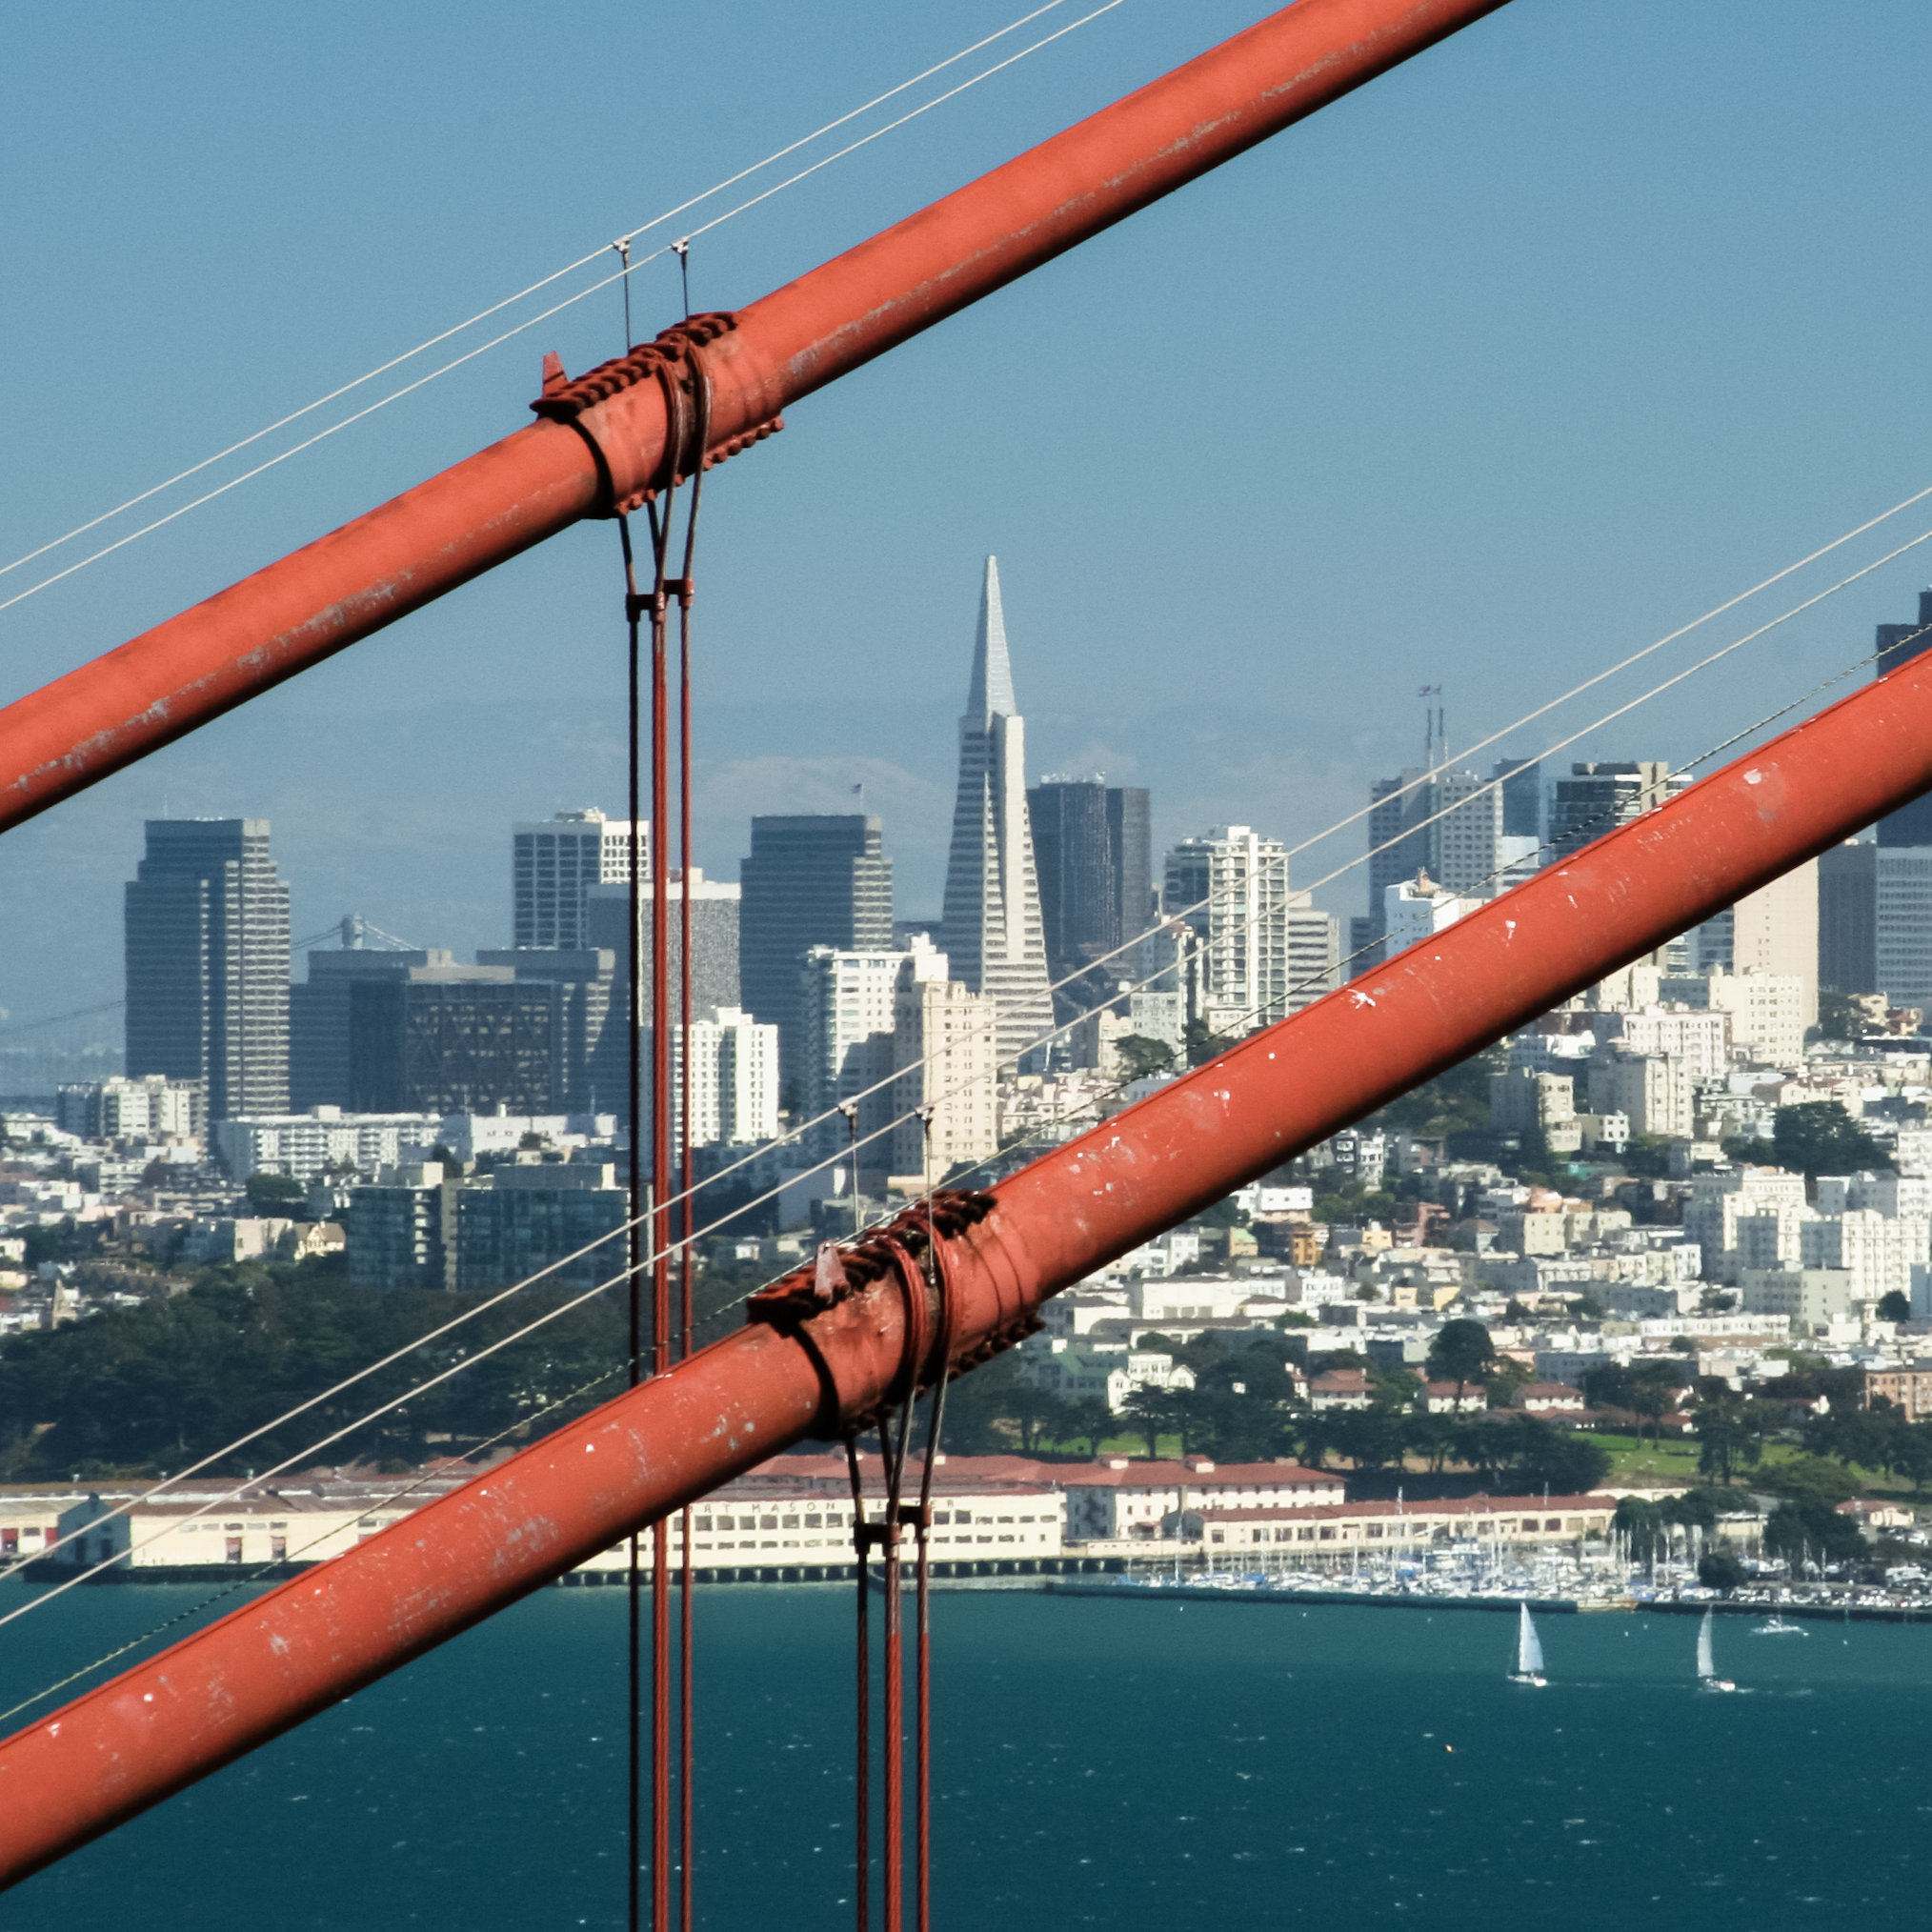
sea, water, bridge, city, urban, transport, orange, golden, vehicle, mast, yacht, park, industry, port, gate, sailboat, california, sanfrancisco, goldengatebridge, buildings, goldengate, skyscrapper, cables, crane, squareformat, nights, transamericabuilding, 1001nights, 1001nightsmagiccity, 1001, suspensioncables, construction equipment